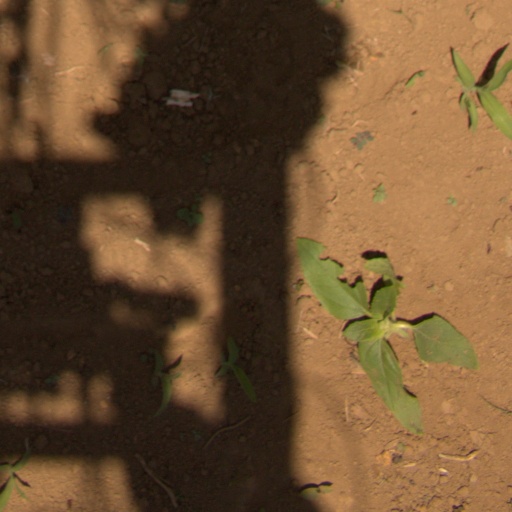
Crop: Jerusalem artichoke